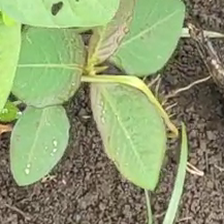
Weed species: Moti_dudhi(Euphorbia_geneculata_L)